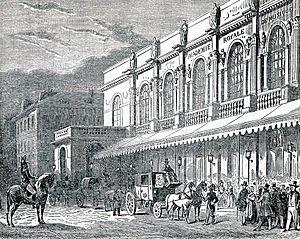
Opera Le Peletier par A. Provost 1844
L’opéra Le Peletier était une salle d’opéra parisienne de 1821 à 1873.